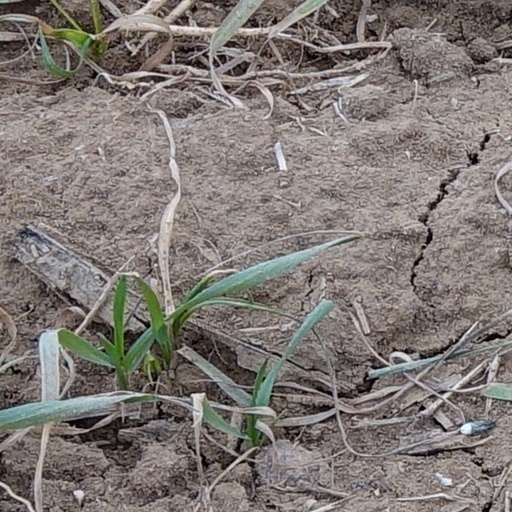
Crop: wheat